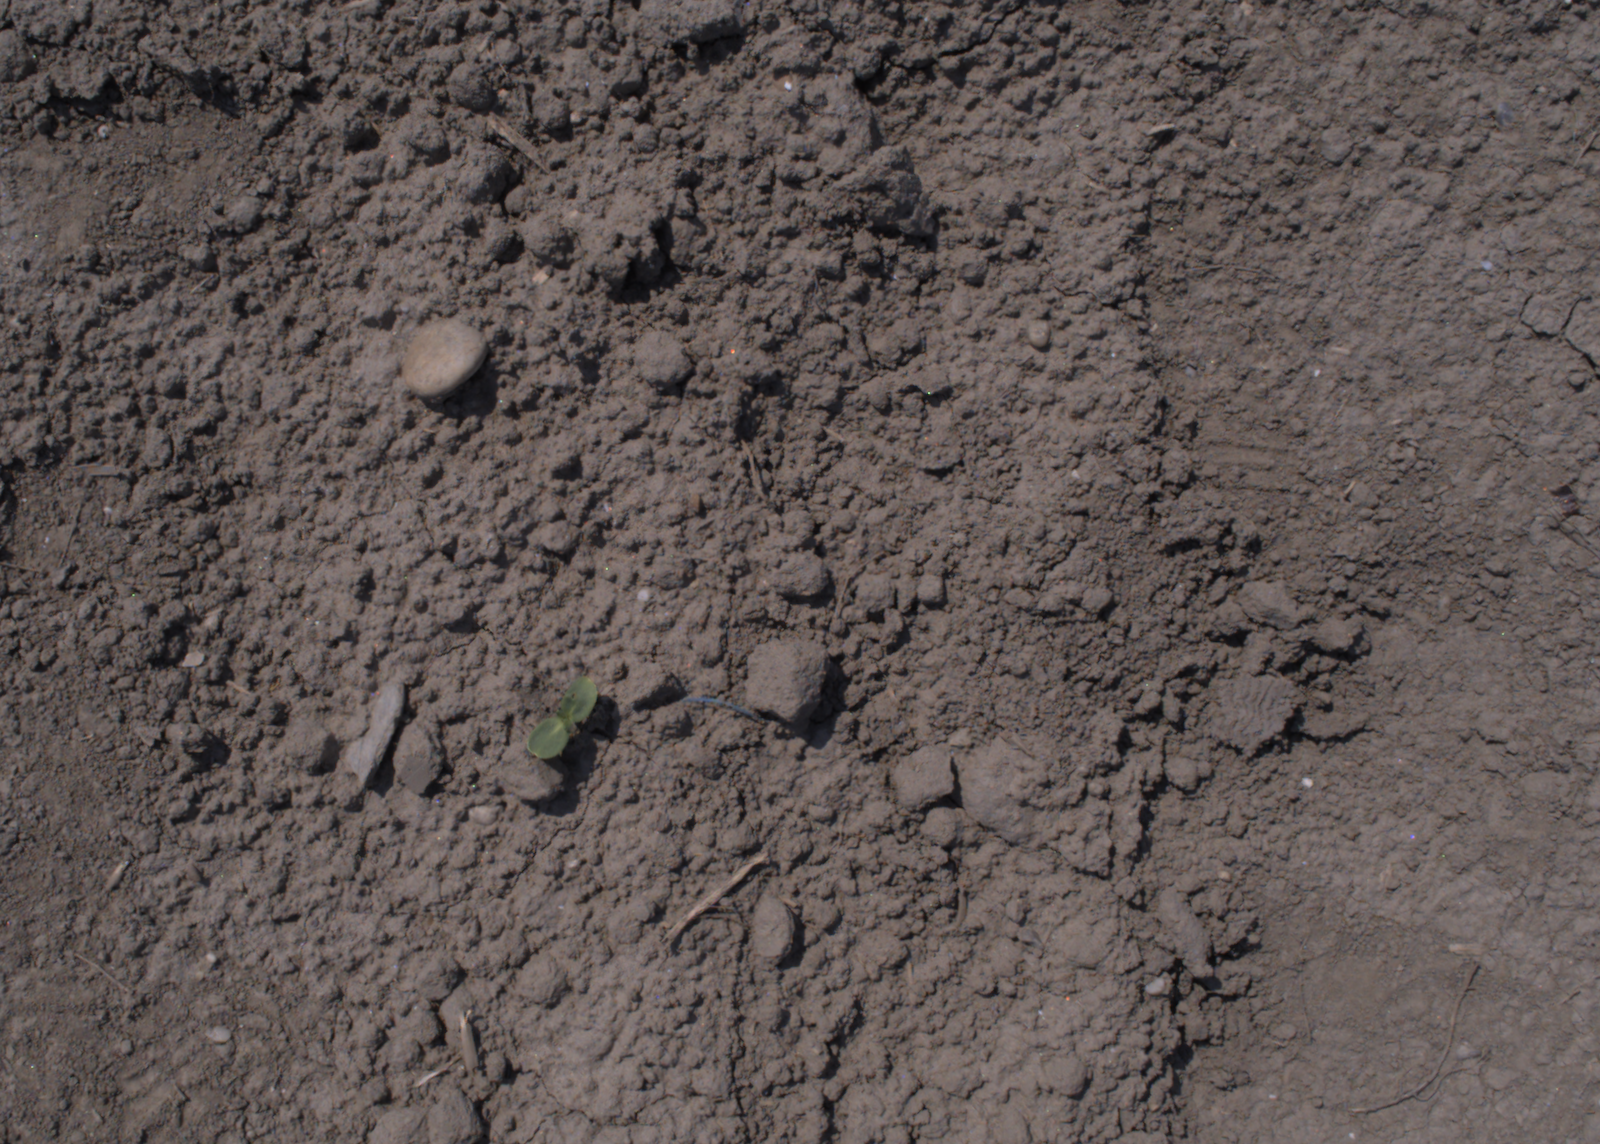
Capture date: 10.08.2020 12:27:08
Weather: sunny
Wind: light
Seeding date: 21.07.2020
Plant canopy height (mm): 930